Westmill, Hitchin

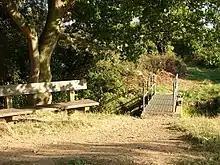
Bridge and seat on Oughtonhead Common.

It is close to the Oughtonhead Common, a Local Nature Reserve, and Oughtonhead Lane, a geological Site of Special Scientific Interest.